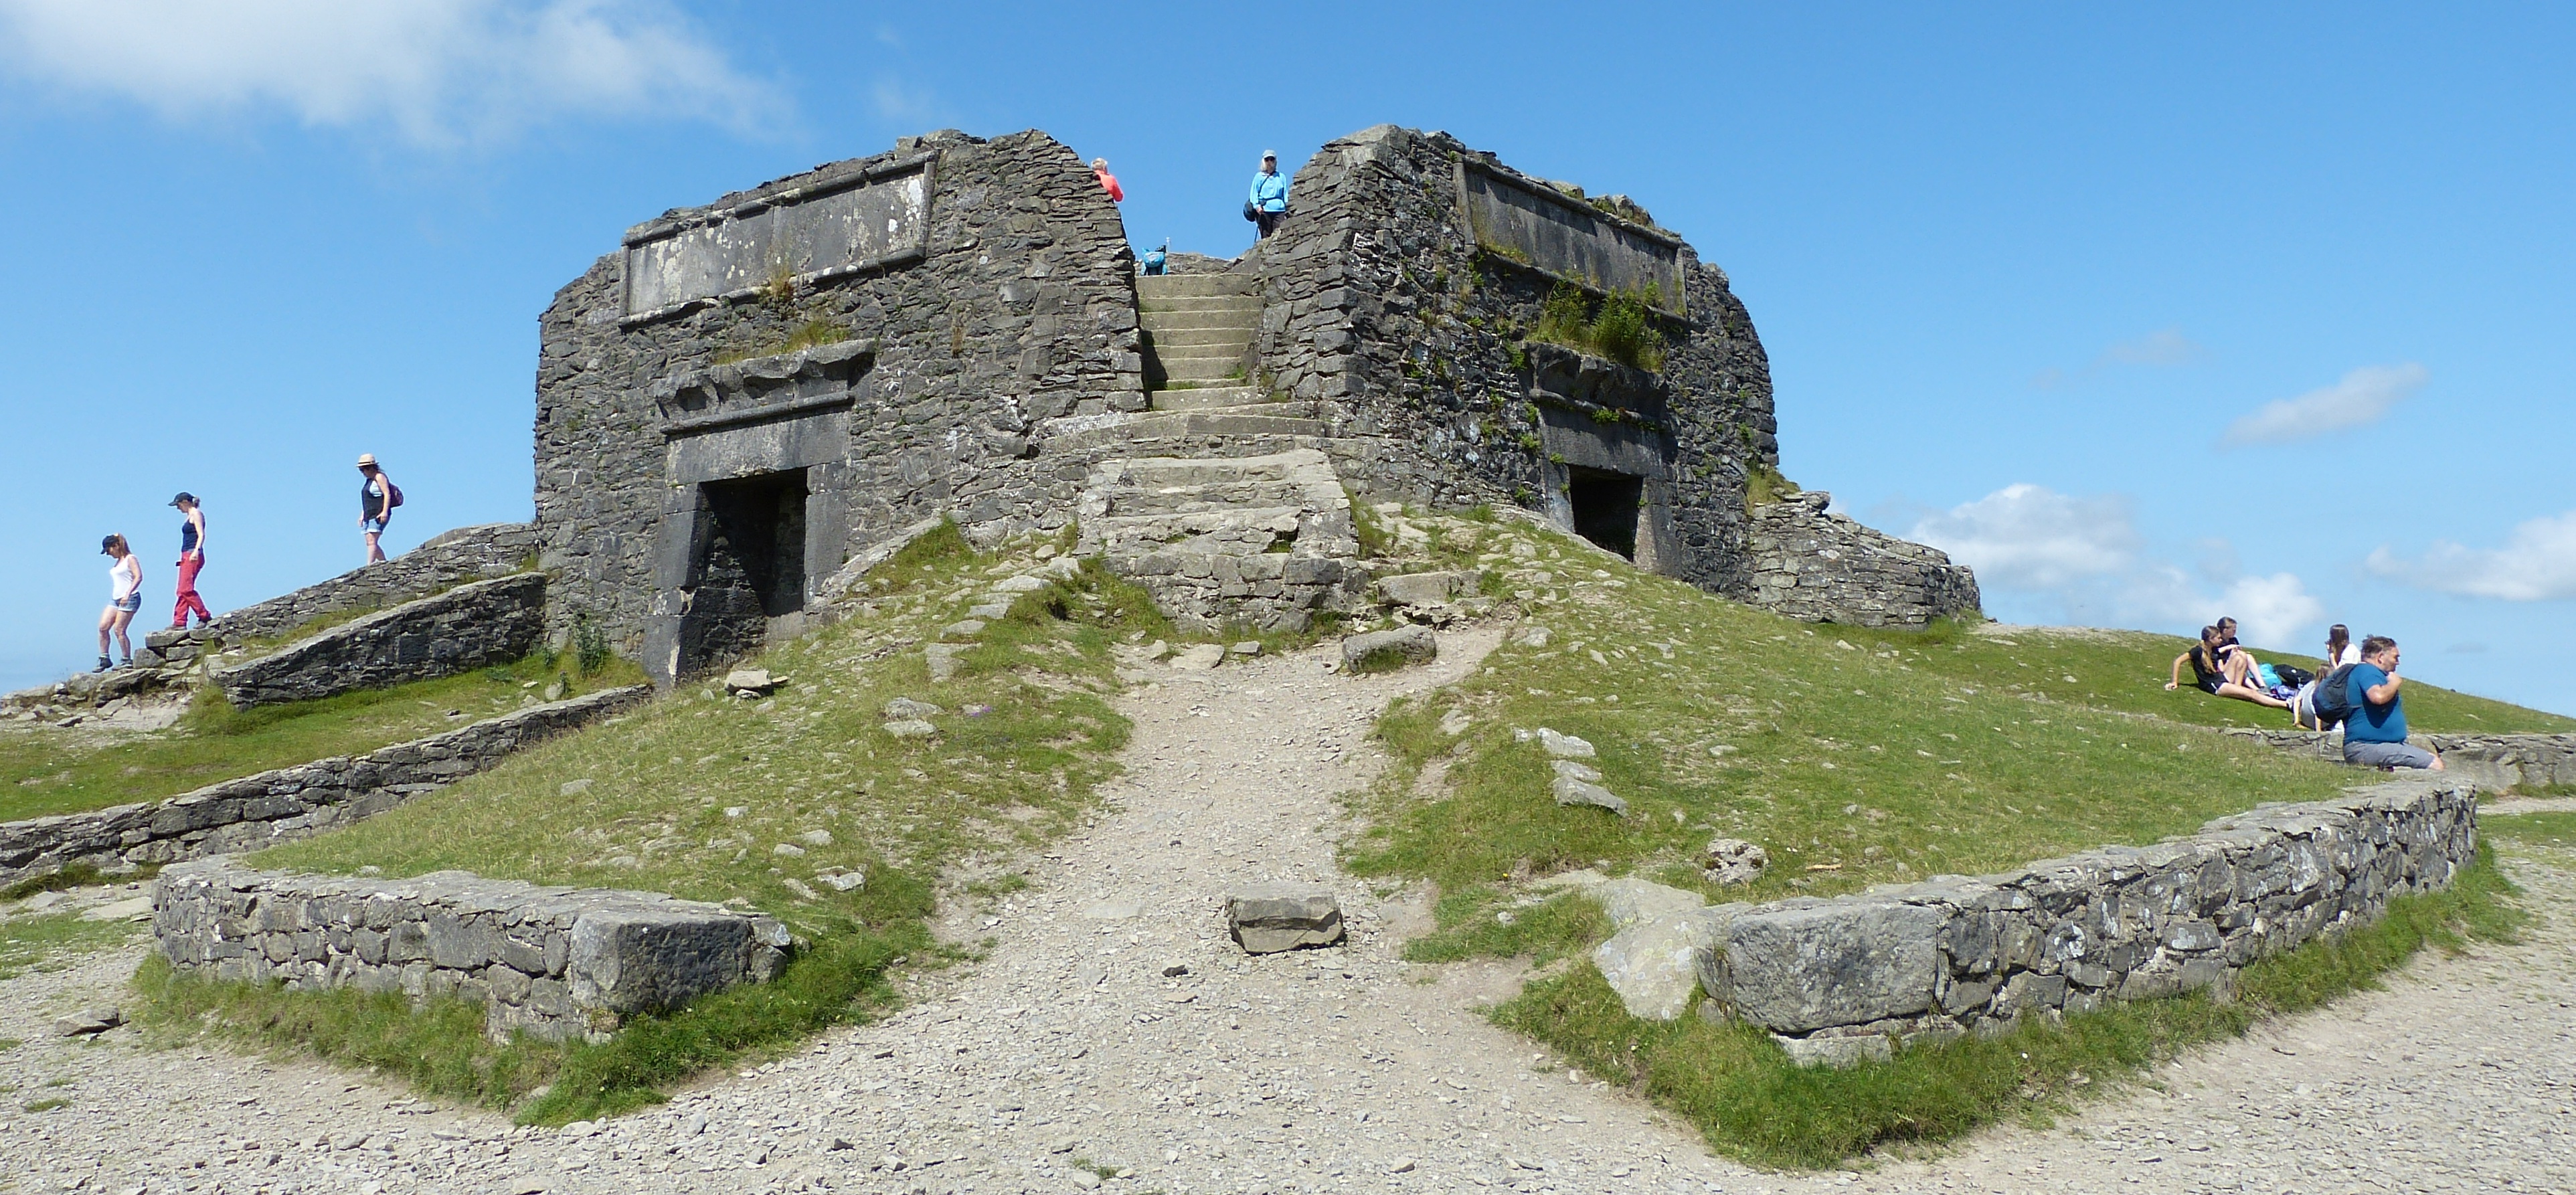
ruin, sky, cloud, plant, grass, landscape, stone wall, archaeological site, ancient history, bedrock, history, monument, rock, art, grassland, historic site, hill, building, window, tourism, building material, tourist attraction, house, limestone, ruins